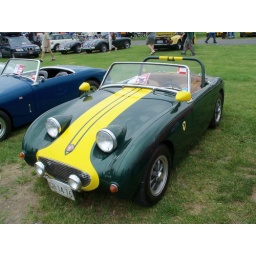
This Austin Healey Sprite in British racing green stood out with it's yellow stripes.